Activities of the Air Training Corps

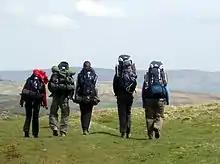
Setting off on the Expedition phase of the DoE Award

This course is run in three phases and split into 8 separate training weekends and a 10-day test phase which covers the following areas: The Course demands the highest of commitment and dedication as a collection of the ATC's best Cadet NCO's tirelessly and continuously challenge themselves from weekend to weekend all with the goal of earning the all important Junior Leader's DZ Flash and Junior Leader Maroon Lanyard.